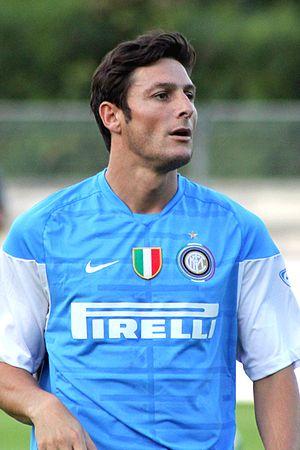
Les Italos-Argentins sont des Italiens qui ont émigré en Argentine.